Isuzu Elf

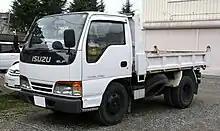
Elf 250, pre-facelift model

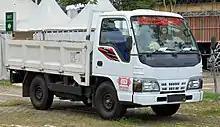
Elf NHR 55 CC, Indonesian market 2013–2017 model

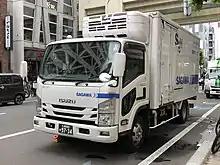
Isuzu Elf Delivery Truck

The fifth generation Isuzu Elf appeared in July 1993, with more sculpted headlights. The 2.8 4JB1 and 4JB1T are standard on both Elf 150 10 ft/14 ft and Elf 250 along with 3.6 4BE1. The non-turbo 4JB1 featured a new VE Rotary injection pump which increase power to 90 PS. In May 1995 it received a minor change, including upgraded, cleaner diesel engines. The H-series 4.0-liter 4HE1 and 4.3-liter 4HF1. The 16 ft chassis with an H-series engine was standard while the 14 ft version was optional and is still in production. An OEM deal with Nissan led to the Elf also being badged as a Nissan Atlas H41/ H42 and a Nissan Diesel Condor 20/30/35 beginning at this time, followed by the Nissan Atlas Max from 1996 until 2000. The Atlas Max was based on the new, lighter-duty Elf 100 (June 1995) which was available with a 2.0-liter petrol, or a 2.5 or 2.7-liter diesel engine.